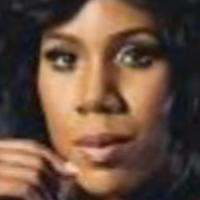
Age group: age 21-30